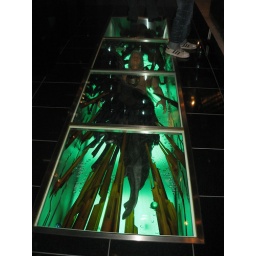
bigger than life-sized, and in a glass tomb in the floor